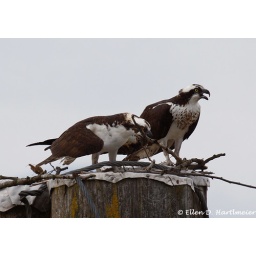
I learned today that the female has the brown patch, male is white. I was going by the size........ but it is the colouration.